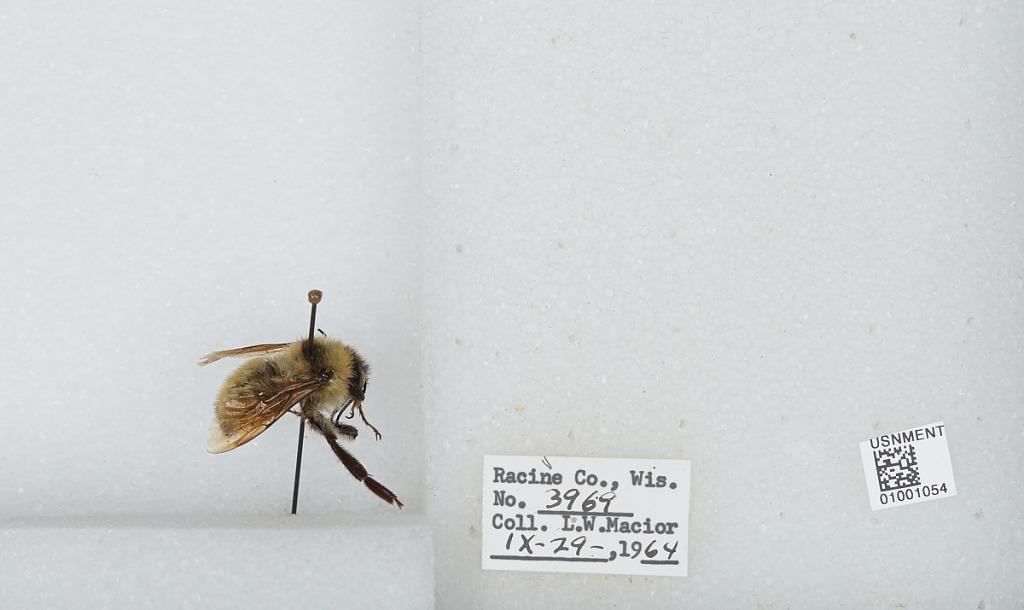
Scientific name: Bombus (Fervidobombus) fervidus fervidus (Fabricius)
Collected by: L. Macior
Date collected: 1964-9-29
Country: United States
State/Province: Wisconsin
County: Racine
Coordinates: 42.78, -87.76